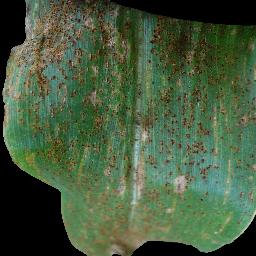
Label: Corn_(Maize)___Common_Rust